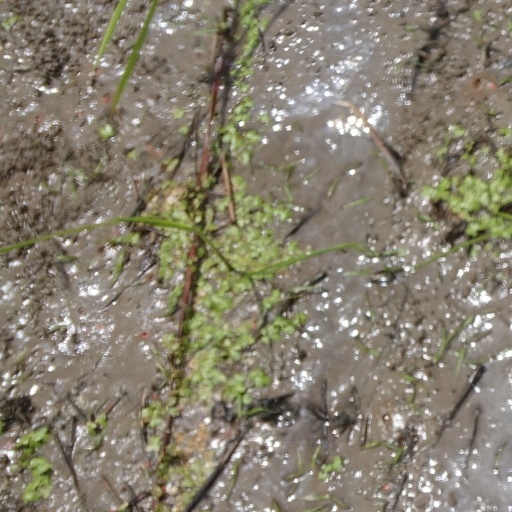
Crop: rice